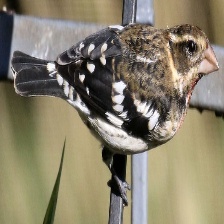
Species: ROSE BREASTED GROSBEAK
Scientific name: PHEUCTICUS LUDOVICIANUS